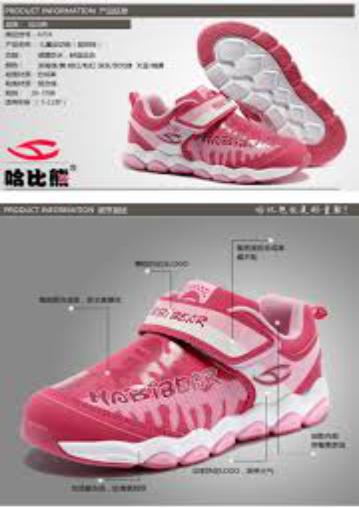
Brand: habixiong
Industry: Clothes